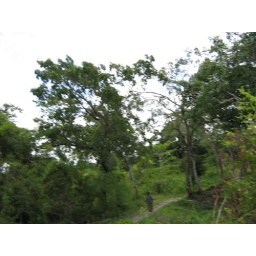
howler monkeys in the tree